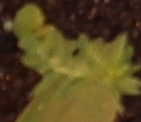
Label: Flax